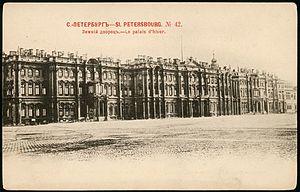
Saint-Pétersbourg. Place du Palais.